SS Brussels

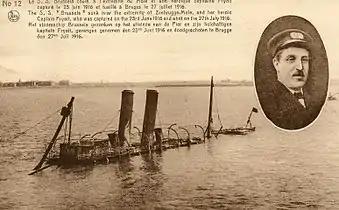
SMS "Brugge" scuttled at Zeebrugge, in late 1918

Brussels was a passenger ferry built in 1902 for the British Great Eastern Railway. In 1915, she tried to ram . The ship was captured by Germany in 1916 and her captain, Charles Fryatt was executed after the Germans discovered his attempted ramming. "Brussels" was renamed Brugge and used as a depôt ship at Zeebrugge.